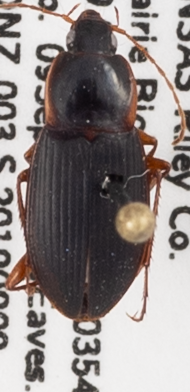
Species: Calathus opaculus
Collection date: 2019-09-09
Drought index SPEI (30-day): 1.594
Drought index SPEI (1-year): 1.69
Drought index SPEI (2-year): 1.13